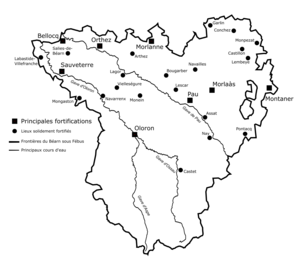
Le système défensif du Béarn sous Fébus. D'après Pierre Tucoo-Chala, Gaston Fébus
Gaston III de Foix-Béarn dit Fébus est un prince pyrénéen, écrivain et poète en langue d'oc et française, né le 30 avril 1331 à Orthez et mort le 1ᵉʳ août 1391 à L'Hôpital-d'Orion.